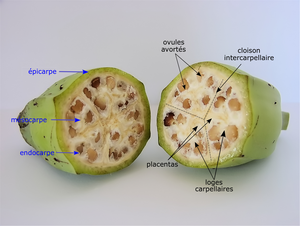
Coupe transversale d'une banane montrant que ce fruit est une baie charnue allongée comportant trois rangées d’ovules avortés et trois zones de suture (cloisons intercapellaires) qui délimitent les trois loges carpellaires de l’ovaire, opposant une moindre résistance lorsque l’on “pèle” la banane.
La banane est le fruit ou la baie dérivant de l’inflorescence du bananier. Les bananes sont des fruits très généralement stériles issus de variétés domestiquées. Seuls les fruits des bananiers sauvages et de quelques cultivars domestiques contiennent des graines. Les bananes sont généralement jaunes avec des taches brunâtres lorsqu'elles sont mûres et vertes quand elles ne le sont pas.